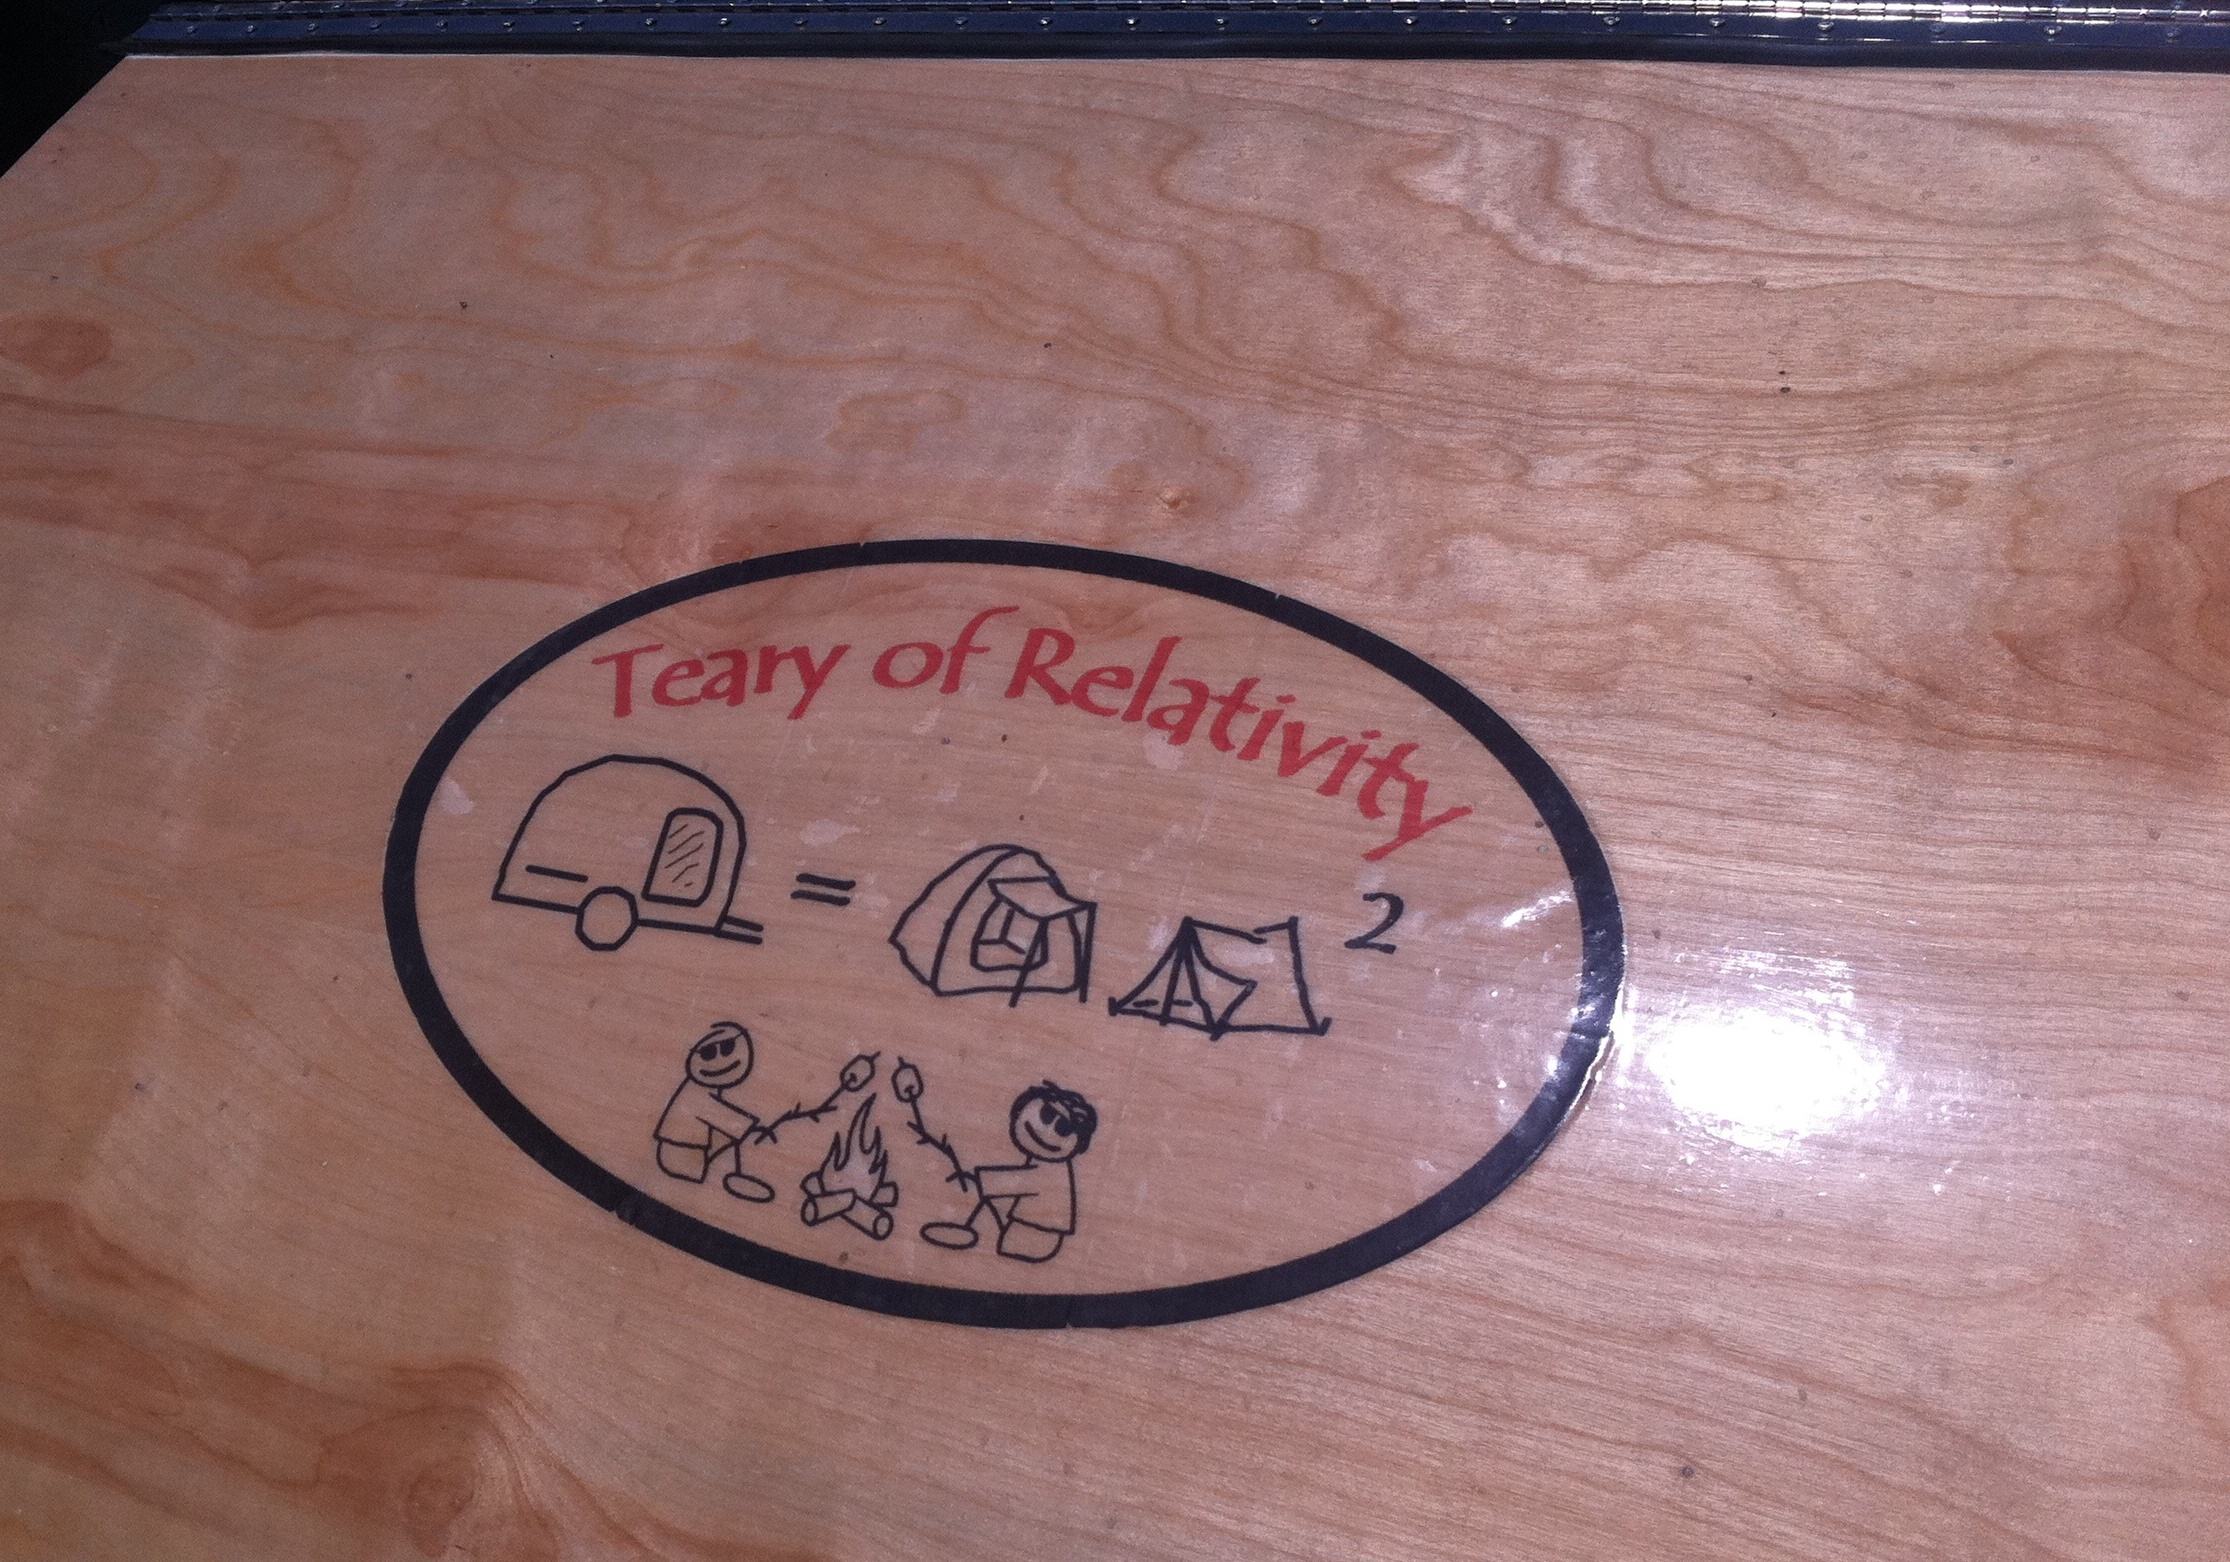
wood, label, shape, odyssey